Masood Ahmad Azizi

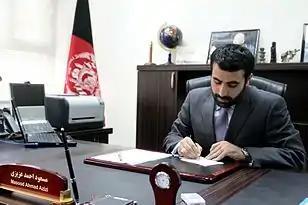
Azizi in 2013

He is fluent in Pashto, Dari, Urdu and English.